The Saga of Gosta Berling

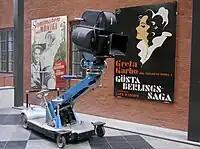

Due to its length, the film was originally released in two parts in Sweden, "Gösta Berlings saga del I" on 10 March 1924, and "Gösta Berlings saga del II" seven days later. The two-part version was also released in Finland and Norway, but for the rest of the world a shorter, one-part export version was made.